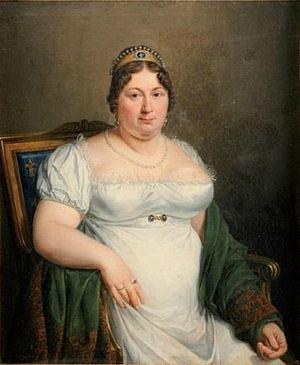
Marie-Joséphine de Savoie représentée en reine de France. Le portrait a été réalisé juste avant l'avènement au trône de son mari, le futur roi Louis XVIII.
Marie-Joséphine Louise Bénédicte de Savoie, princesse de Savoie puis, par son mariage, comtesse de Provence et épouse du prétendant au trône de France, est née à Turin le 2 septembre 1753 et morte à Hartwell House le 13 novembre 1810. Épouse de Louis-Stanislas-Xavier de France, comte de Provence et futur Louis XVIII, elle échappe à la Révolution française et termine sa vie en exil.
Marie-Éléonore Godefroid, née le 20 juin 1778 à Paris où elle est morte en 1849, est une peintre portraitiste française.
Louis XVIII — né à Versailles le 17 novembre 1755 sous le nom de Louis Stanislas Xavier de France, et par ailleurs comte de Provence — est roi de France et de Navarre du 6 avril 1814 au 20 mars 1815 puis du 8 juillet 1815 à sa mort, le 16 septembre 1824, à Paris.